Always (1989 film)

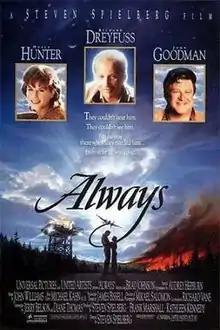
Theatrical release poster by John Alvin

Always is a 1989 American romantic fantasy film directed and produced by Steven Spielberg. It is a remake of the 1943 romantic drama "A Guy Named Joe", which was set during World War II. The main departure from the 1943 film is changing the setting from wartime to a modern aerial firefighting operation. However, it follows the same basic plot line: the spirit of a recently dead expert pilot mentors a newer pilot, while watching him fall in love with the girlfriend he left behind. The names of the four principal characters of the earlier film are all the same, except the Ted Randall character, who is called Ted Baker in the remake, and Pete's last name is Sandich instead of Sandidge. The film stars Richard Dreyfuss, Holly Hunter, John Goodman, Brad Johnson, and Audrey Hepburn in her final film role. "Always" was released in the United States by Universal Pictures on December 22, 1989.